Germanus of Auxerre

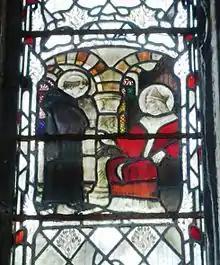
Stained glass window at Gloucester Cathedral depicting St Patrick being taught by Saint Germanus.

Around 429, about twenty years after the Roman administration had been ejected from Britain, a Gaulish assembly of bishops chose Germanus and Lupus, Bishop of Troyes, to visit the island. It was alleged that Pelagianism was rife among the British clergy, led by a British bishop's son named Agricola. Germanus went to combat the threat and satisfy the Pope that the British church would not break away from the Augustinian teachings of divine grace. On the way to Britain they passed through Nanterre, where Germanus noticed in the crowd which met them a young girl, whom he bade live as one espoused to Christ, and who later became St. Geneviève of Paris. Germanus and Lupus confronted the British clergy at a public meeting before a huge crowd in Britain. The Pelagians were described as being 'conspicuous for riches, brilliant in dress and surrounded by a fawning multitude'. The bishops debated and, despite having no popular support, Germanus was able to defeat the Pelagians using his superior rhetorical skills.